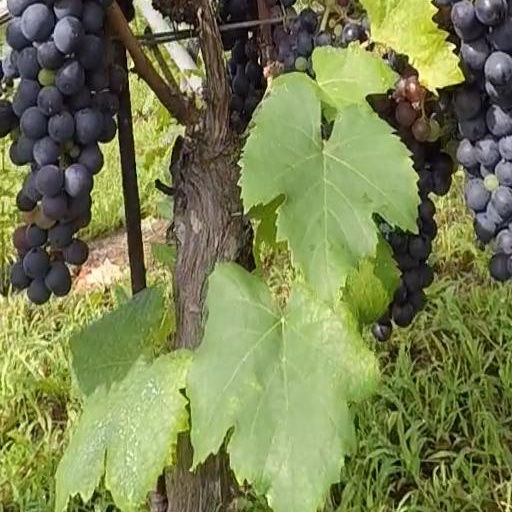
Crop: grape